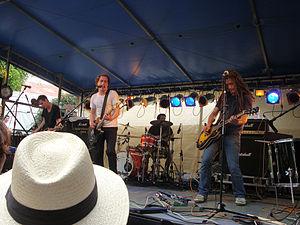
Moneen est un groupe de punk rock, emo et rock canadien, originaire de Brampton, en Ontario. Il est composé de Kenny Bridges, Chris Hughes, Peter Krpan et Erik Hughes.